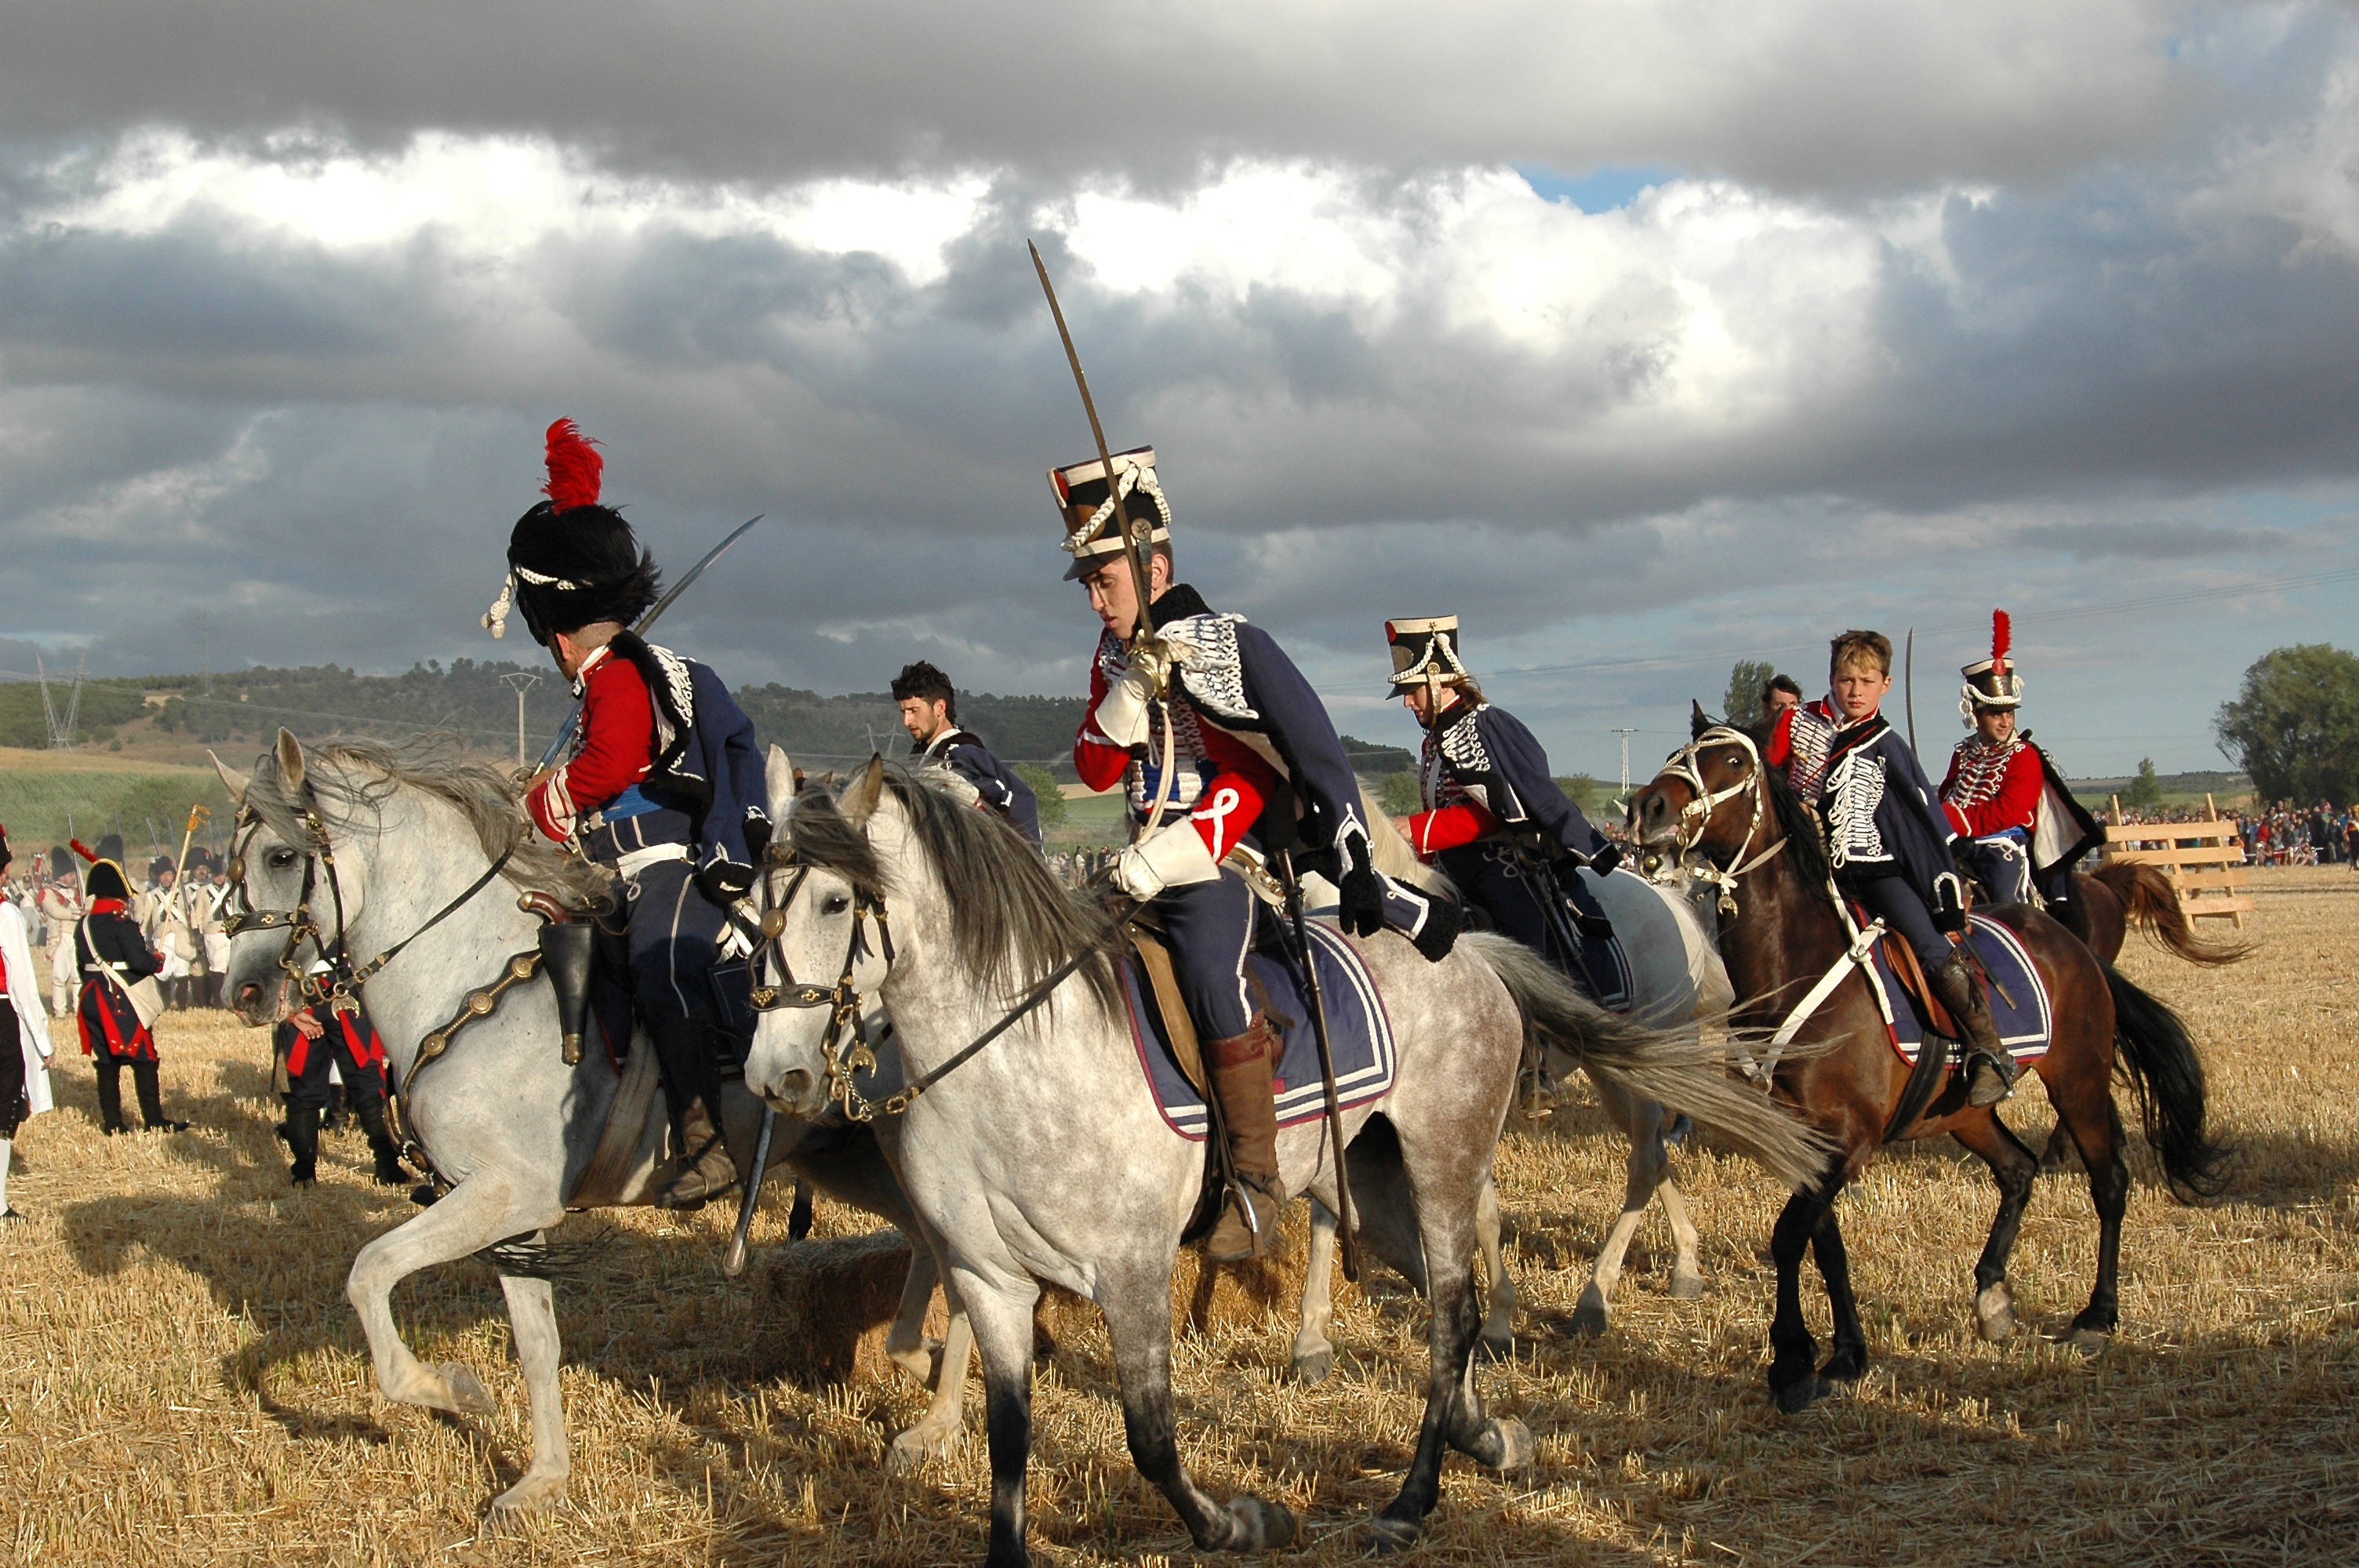
recreation, storm, horses, battle, historical, soldiers, cavalry, equestrianism, pack animal, horse like mammal, animal sports, equestrian sport